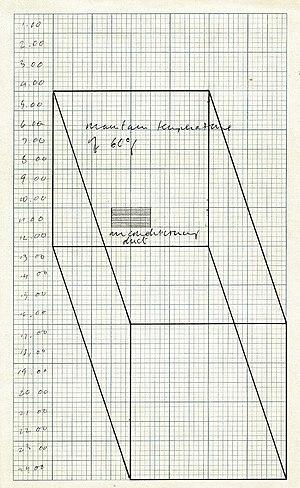
Air-Conditioning Show est une œuvre d'art fondamentale de 1967 des artistes conceptuels Art &amp
Air-Conditioning Show est une installation d'art contemporain réalisée par Art & Language, un collectif d'artistes conceptuels anglo-saxon, elle contient un climatiseur allumé, installé dans un espace muséal aux dimensions et à la température variables, produisant un certain volume d’air conditionné.
Le château de Montsoreau – musée d'Art contemporain est un musée privé d'art contemporain créé par le collectionneur français Philippe Méaille, situé dans le val de Loire à Montsoreau. Installé dans le château de Montsoreau à la suite d'un accord signé avec le conseil départemental de Maine-et-Loire, il a été inauguré le 8 avril 2016. La collection du musée représente le plus important fonds mondial d'œuvres du collectif d'artistes conceptuels britanniques Art et Language.